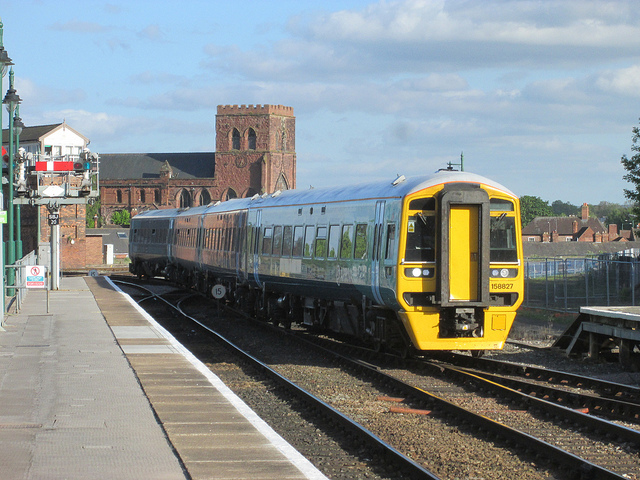
A train with a yellow front is going down the rails.

A train along the tracks leaving a train station.

A yellow train in front of a red brick building.

a yellow and silver train sitting on the track

A passenger train is at a railway crossing.